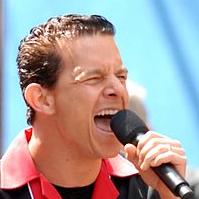
Age: 37